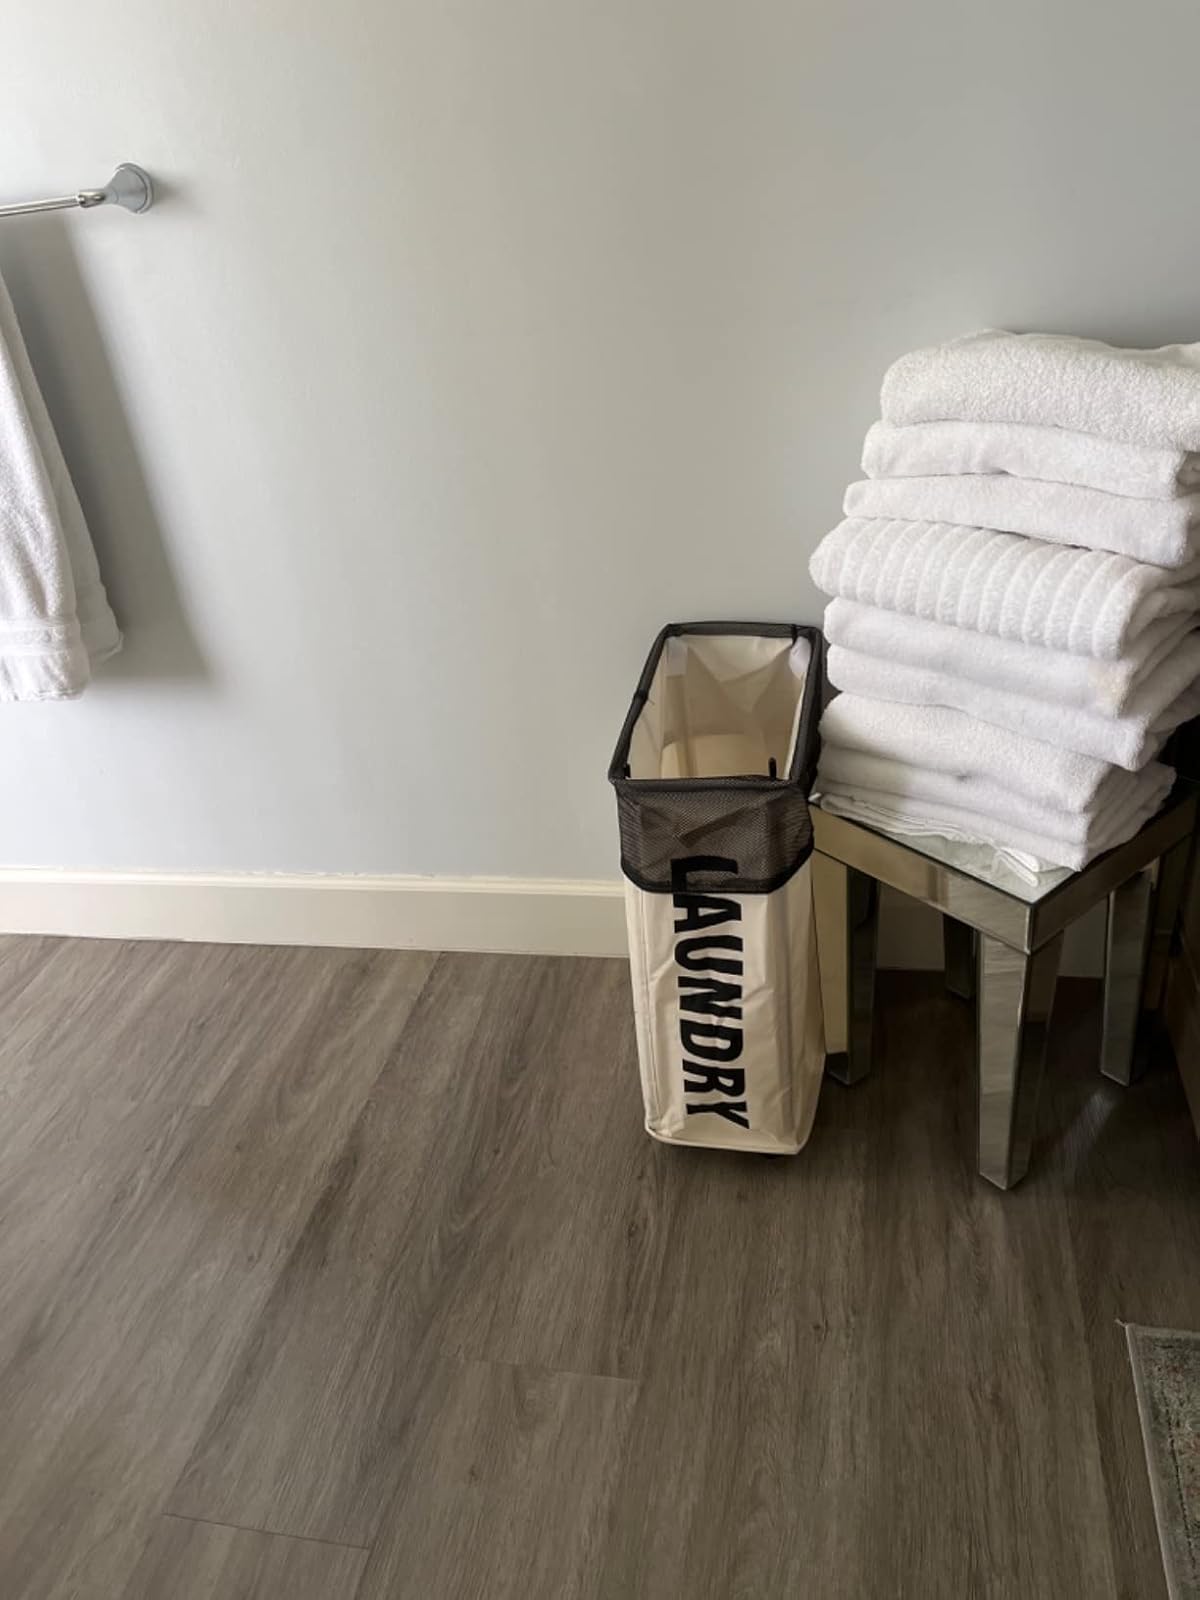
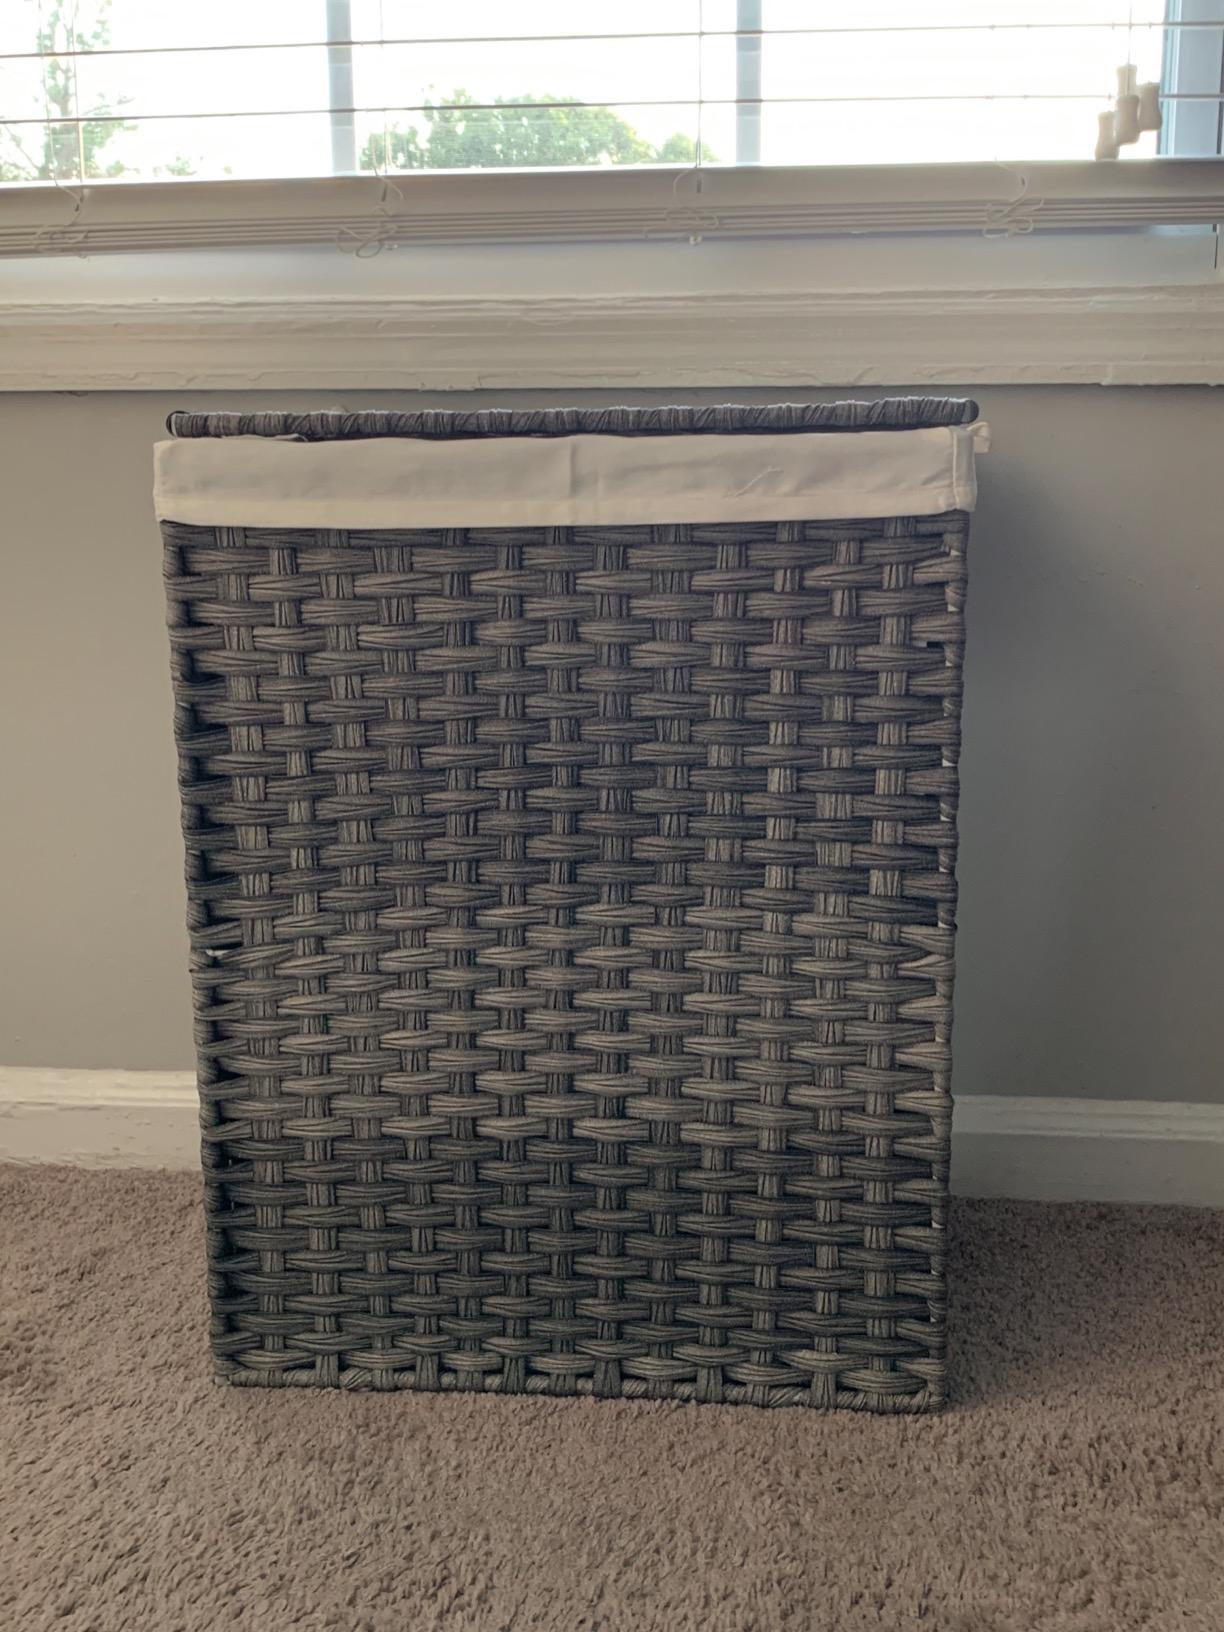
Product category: items_hamper
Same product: no